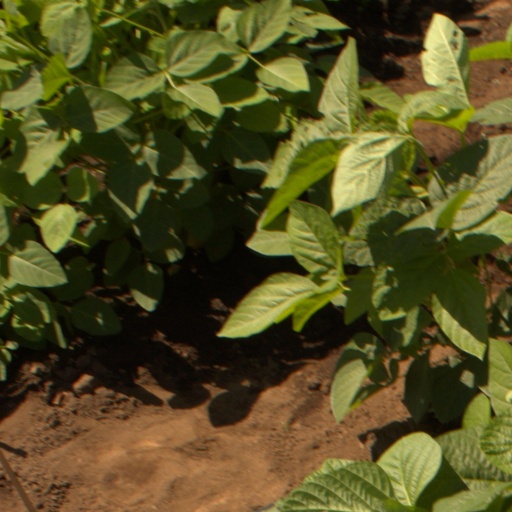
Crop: soybean